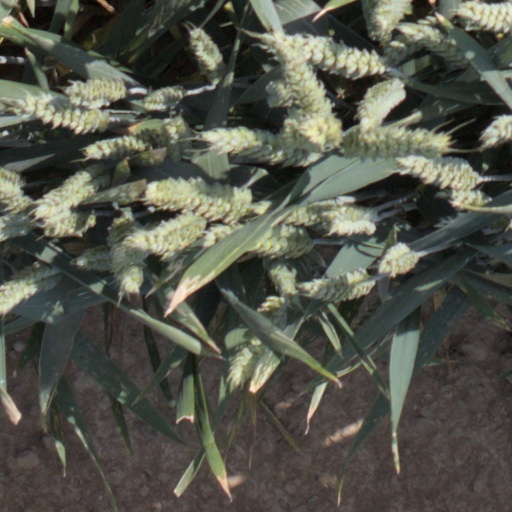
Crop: wheat